Antraigues-sur-Volane

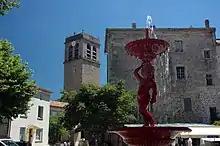
The Town Centre

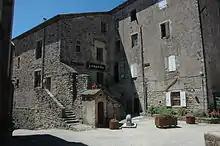
The Espace J. Saussac

The population of the town is relatively old. The rate of persons above the age of 60 years (48%) is significantly higher than the departmental level (31%).